Assam

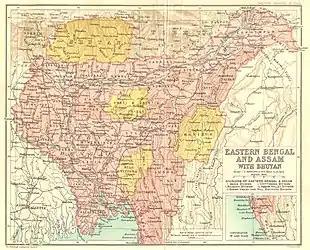

The period after 1671 was very unstable due to the rivalry among the nobles, who wanted to arrest their own political power and influence by placing their own choice of prince in the throne. In 1679, Laluksola Borphukan, in hopes of becoming king with the help of Mughals, surrendered Guwahati without any battle. But after the accession of Gadadhar Singha, fought the final Battle of Itakhuli where the Mughals were badly defeated. And the since then the border was fixed at Manah on the north bank and the Nagarbera hill on the south bank of the Brahmaputra till its annexation by the East India Company in 1826.